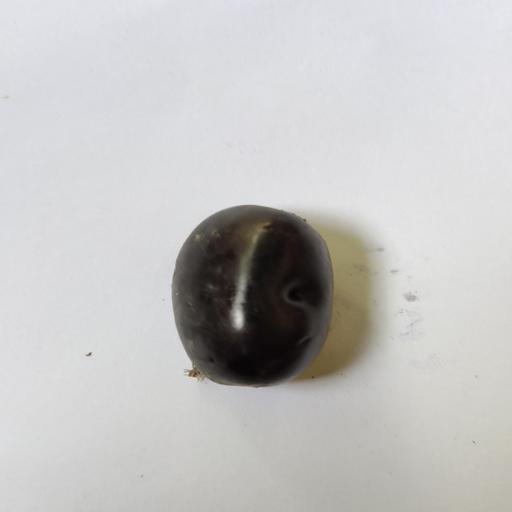
Crop type: Berry